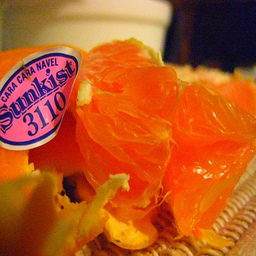
Label: Orange